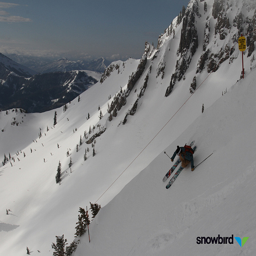
A person is skiing down a steep mountain.
A person skis down the side of a mountain.
A skier is coming down a very steep and dangerous slope.
many people with skying gear on snowy mountains
A person on skis skiing down a steep run.